Tenbury and Bewdley Railway

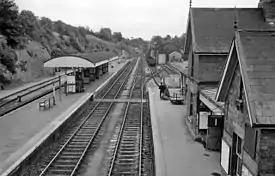
Bewdley railway station, the terminus of the Tenbury and Bewdley Railway and Kidderminster loop line, in 1963, two years before the dismantling of the line. The station still exists as part of the Severn Valley Railway.

A working arrangement with the West Midland Railway was concluded, by which the Tenbury and Bewdley Railway Company would receive 40% of gross receipts, after payment of interest on the borrowings. However the company was unable to raise the money to pay its contractor for the construction, and there was a protracted delay. Eventually in October 1861 instructions were given to commence work. In September 1862 the Shareholders were informed that arrangements had been made to lease the line to the West Midland Railway, giving a dividend of 4% after the first three years.